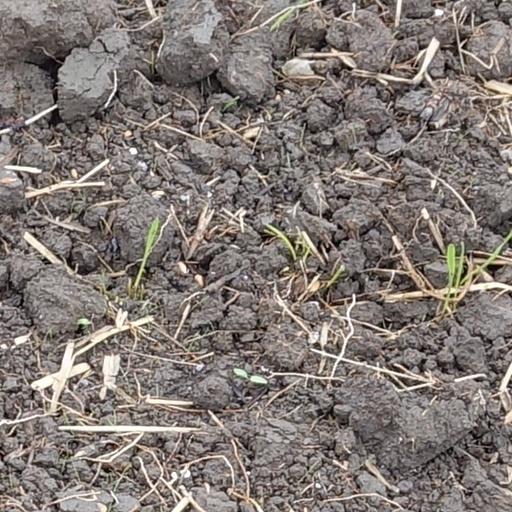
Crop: wheat